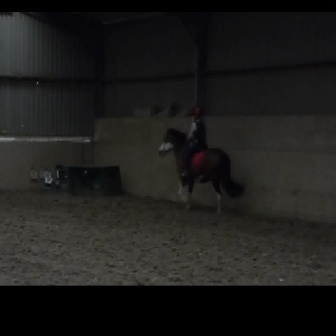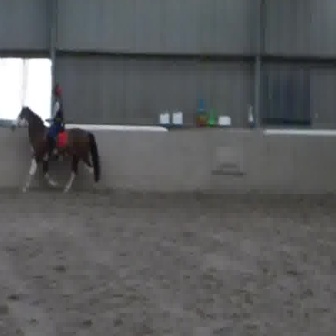
  Please identify the target specified by the bounding box [157,128,244,215] in the first image and locate it in the second image. Return the coordinates in [x_min,y_min,x_max,y_max] format.
Answer: [11,105,100,194]